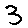
Label: 3